Ritva Järvinen

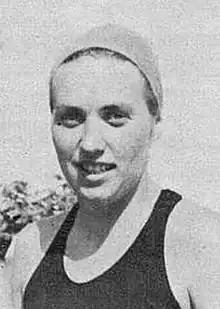

Ritva Järvinen (born 2 August 1932) is a Finnish former freestyle swimmer. She competed in three events at the 1952 Summer Olympics.